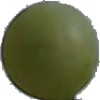
Label: Grape White 4